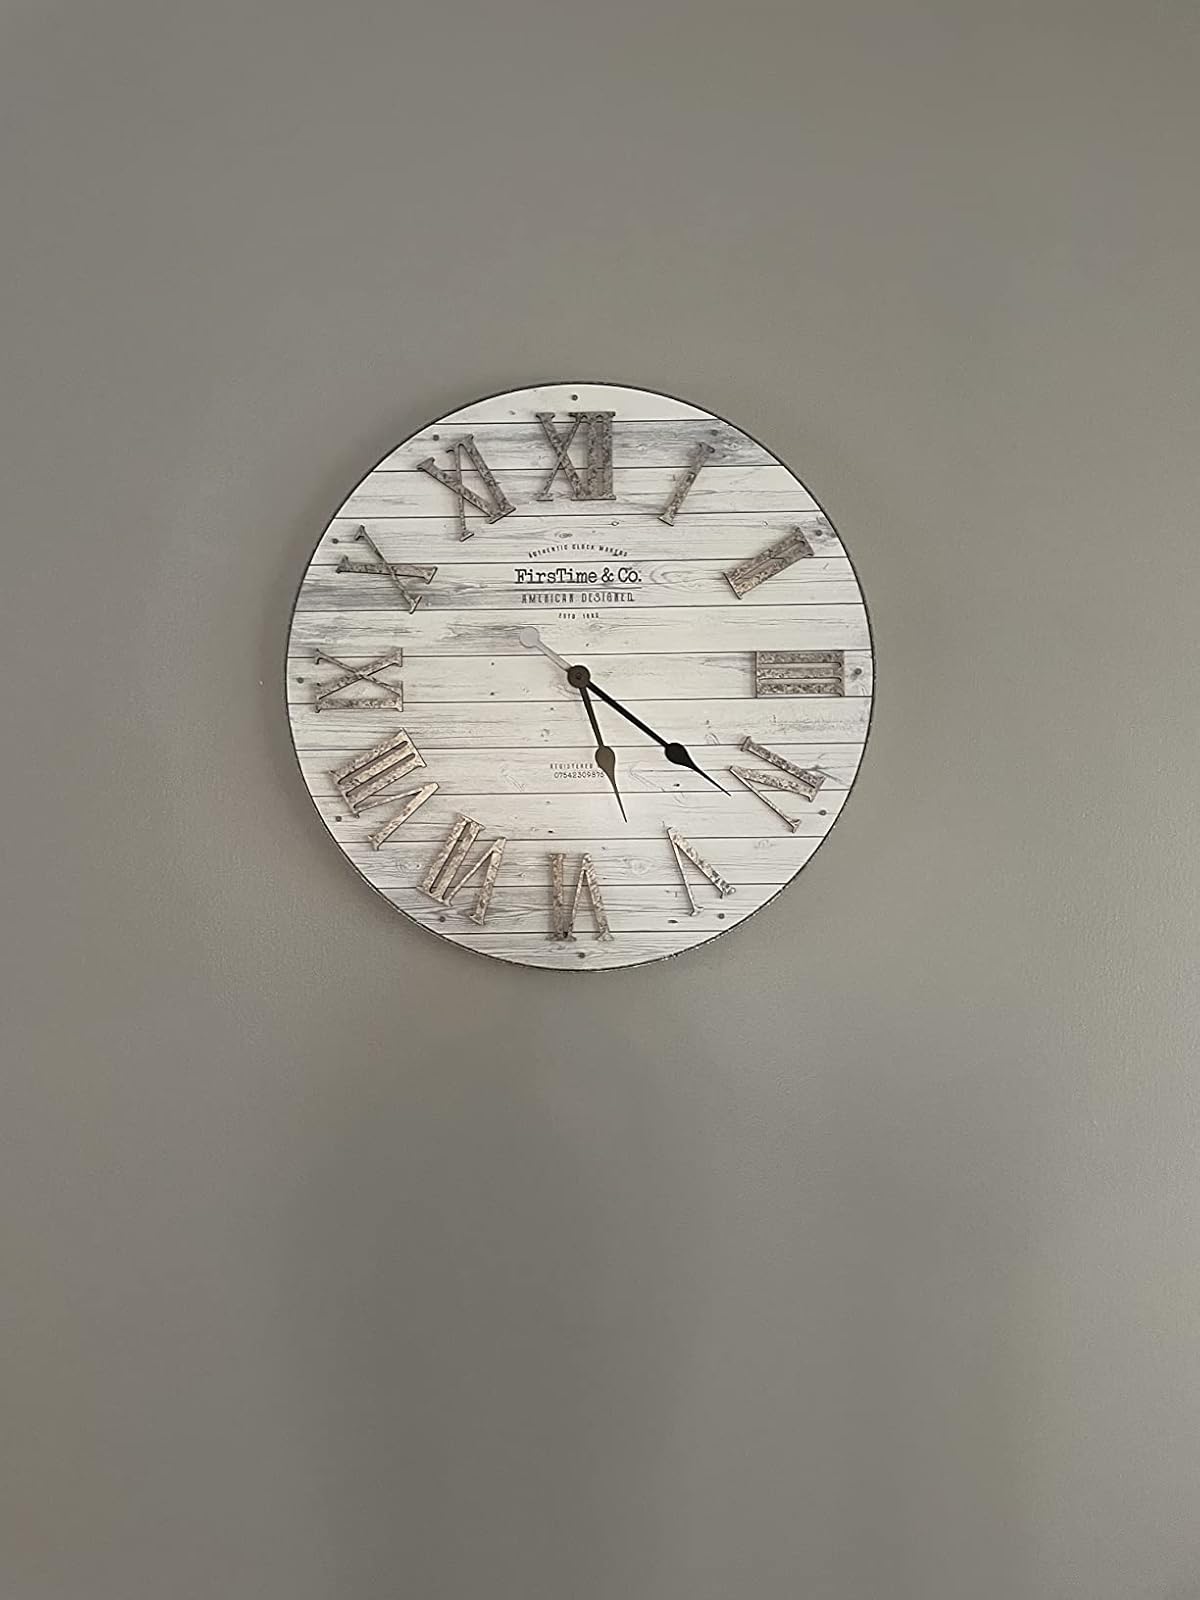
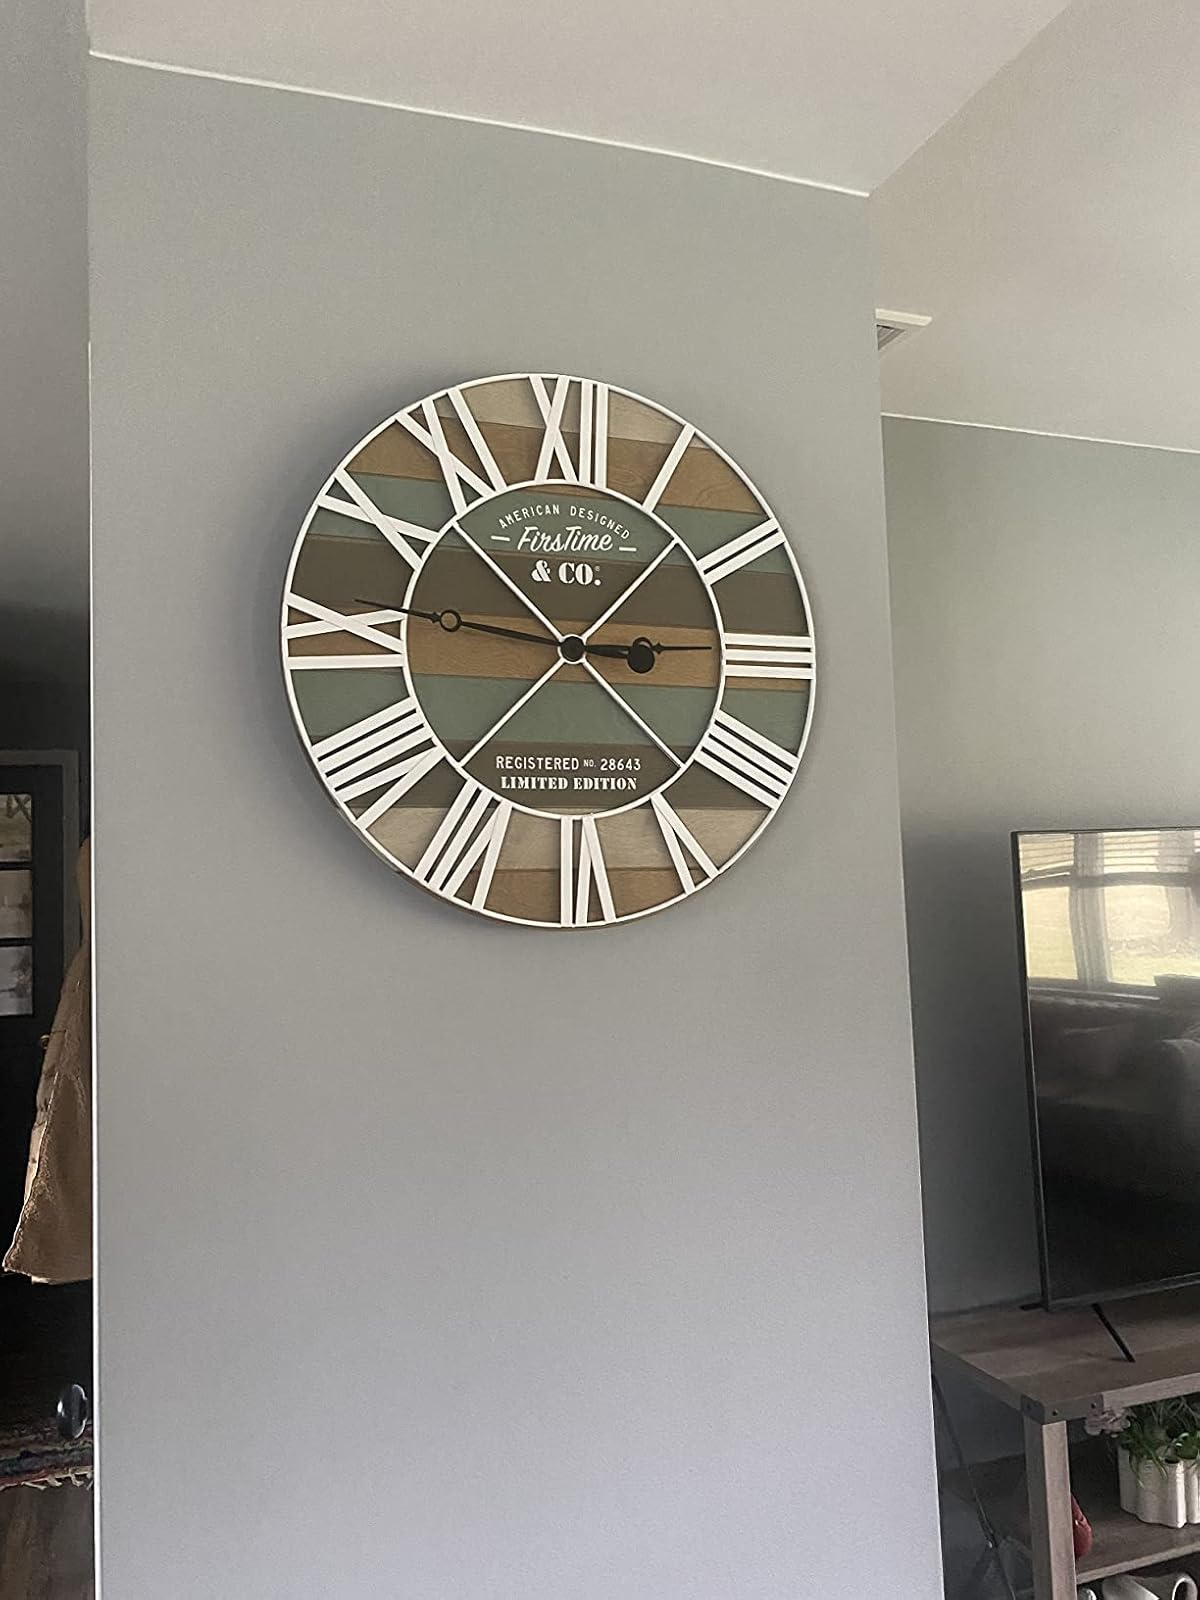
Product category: clock
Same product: no